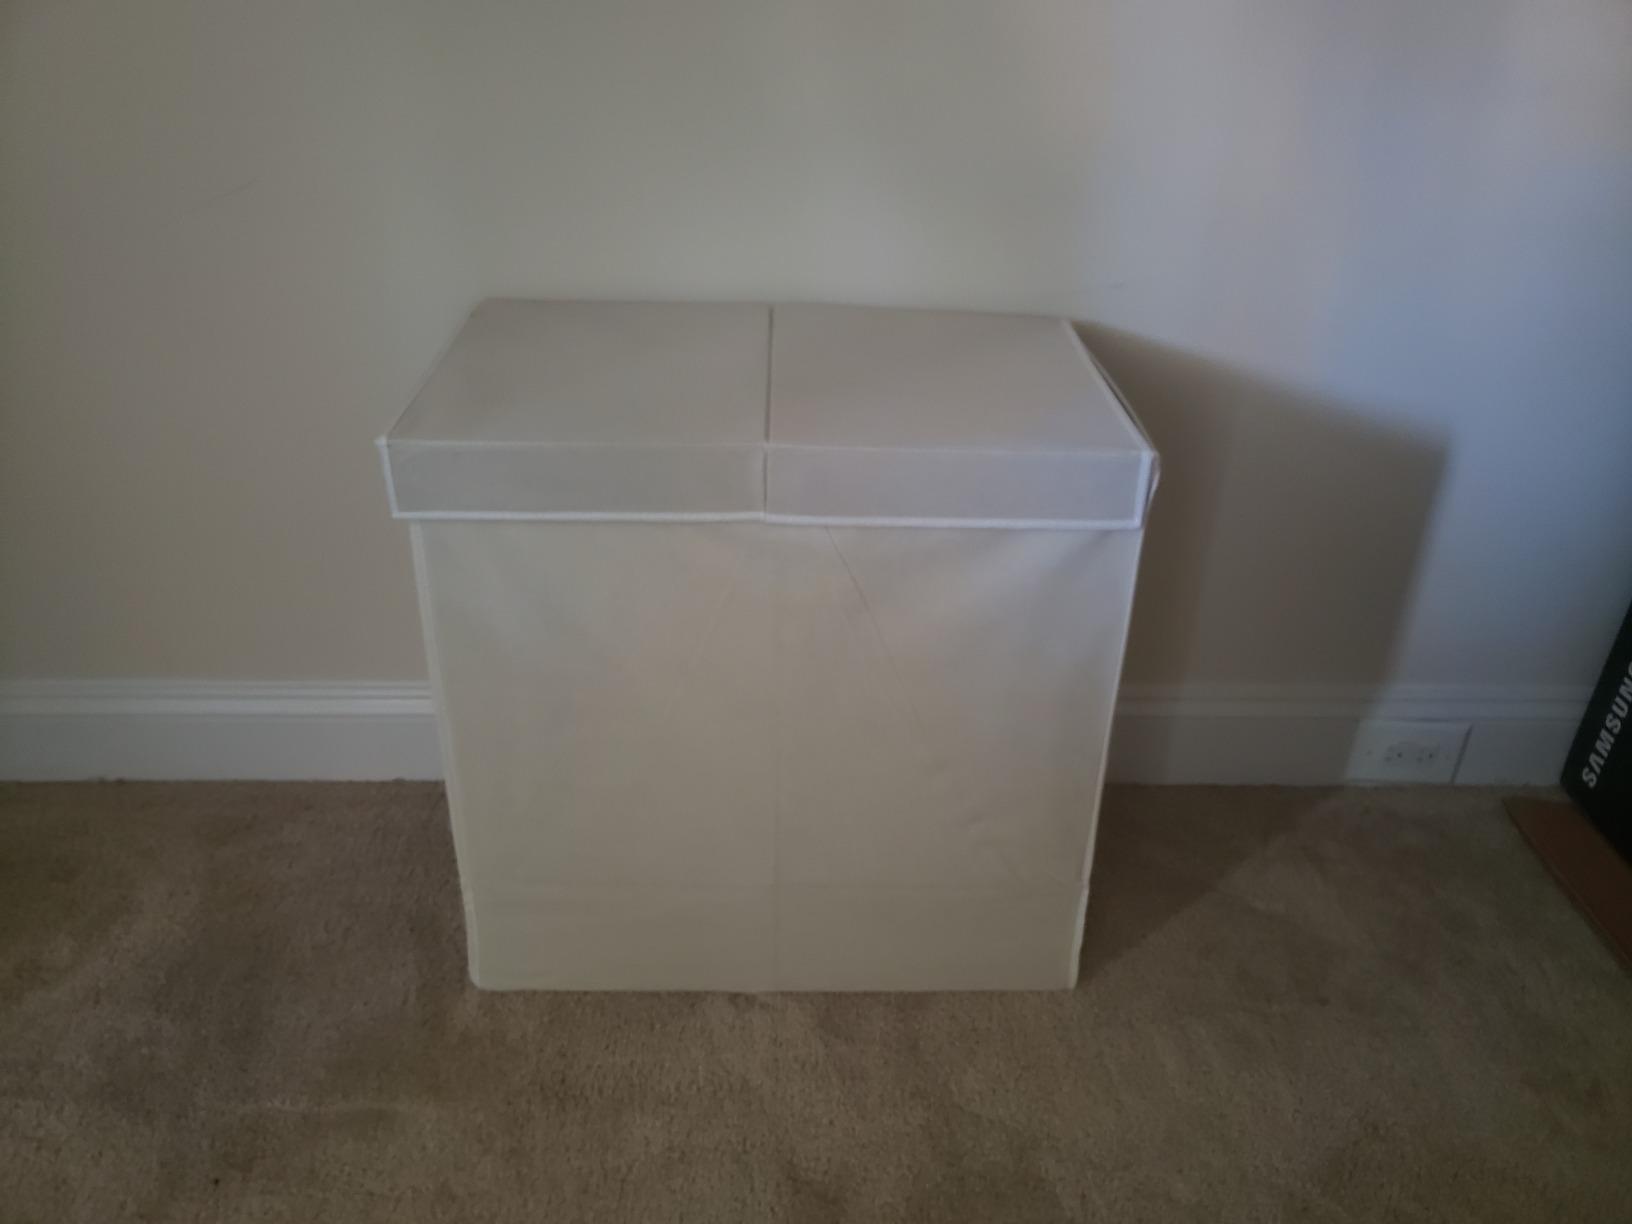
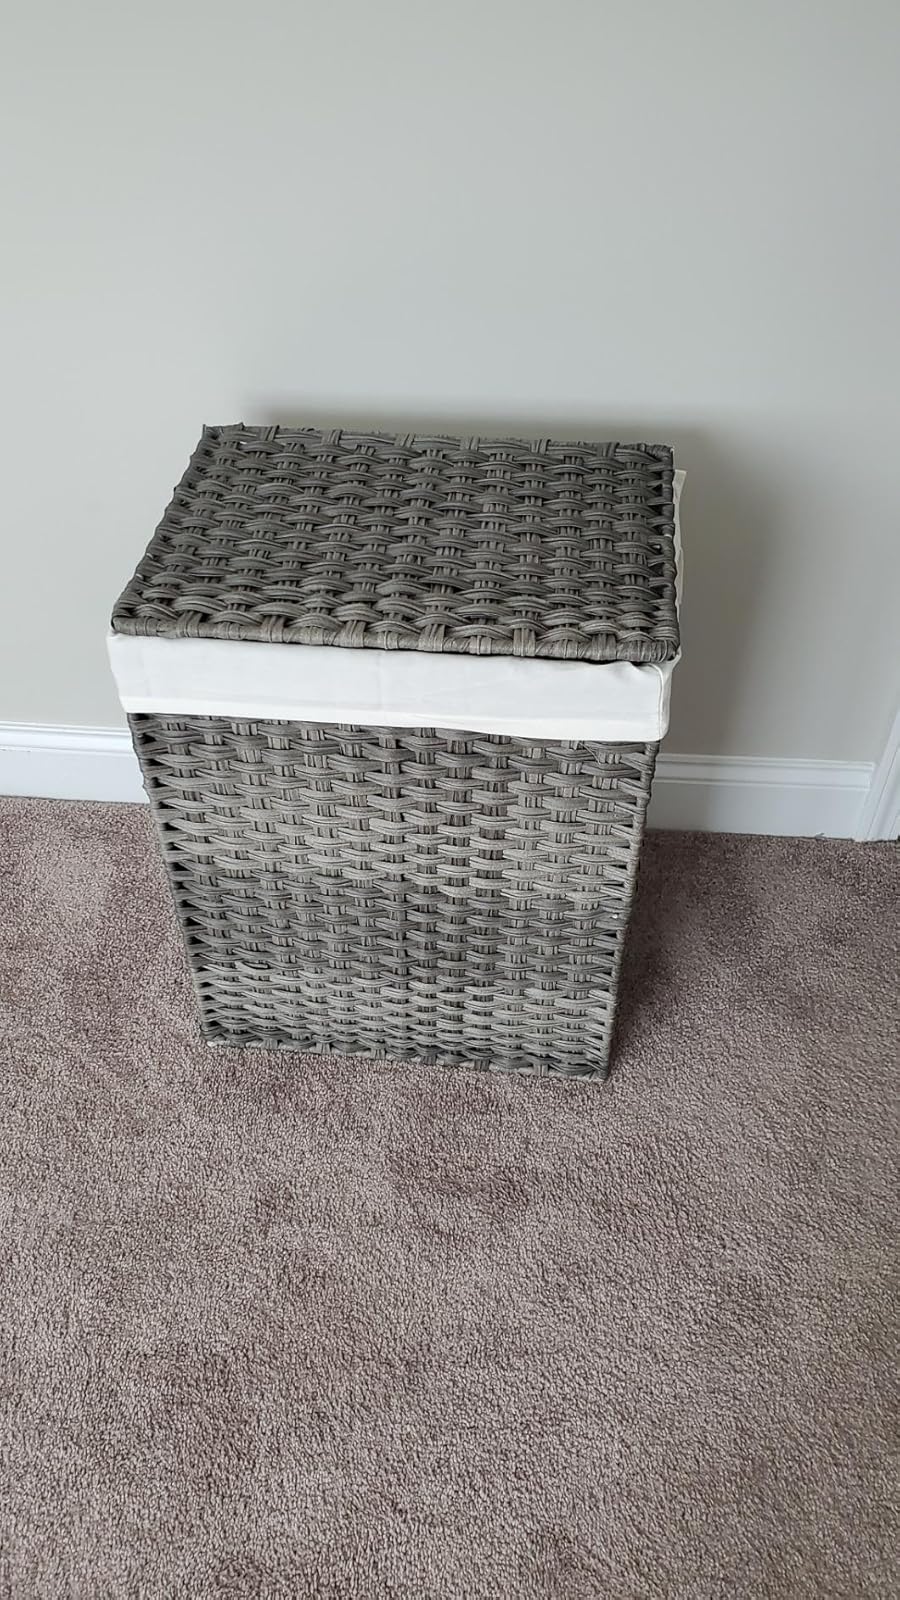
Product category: items_hamper
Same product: no